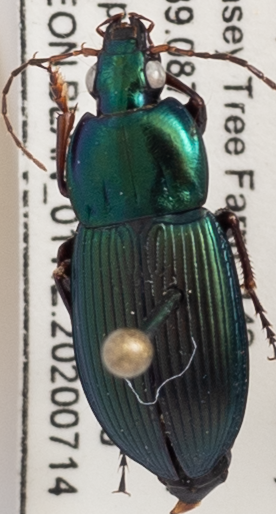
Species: Poecilus lucublandus
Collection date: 2020-07-14
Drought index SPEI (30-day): -1.01
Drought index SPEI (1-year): -0.524
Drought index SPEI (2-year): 1.69